Kaliningrad State Art Gallery

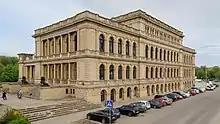
Museum building, originally Konigsberg Stock Exchange

The gallery was founded in 1988 and specialises in modern art, especially paintings of the 20th century from Russia and elsewhere. It is also developing as a contemporary art gallery.